Caudron J Marine

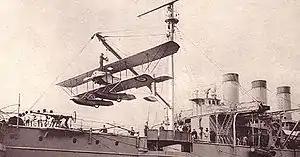
Caudron Type J "Marine" seaplane being lifted on the Foudre in 1914

The Caudron J Marine was an amphibious, two-seat biplane equipped with floats and wheels. It was similar to the earlier Caudron J floatplane.